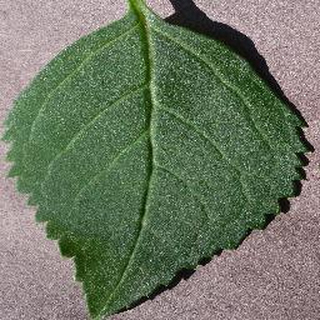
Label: healthy_cherry